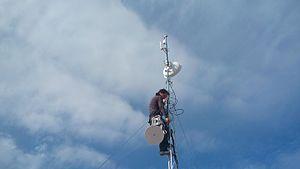
guifi.net est un réseau de télécommunications communautaire, se disant libre, ouvert et neutre, principalement sans-fil. Le réseau comprend plus de 31 302 nœuds, dont plus de 20 130 sont opérationnels, et environ 36 465 km de liens sans-fil.